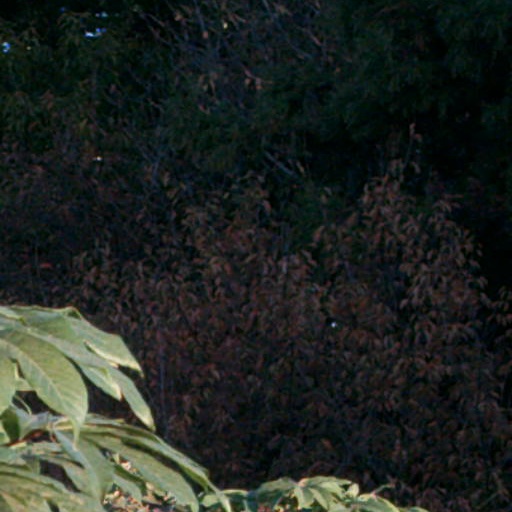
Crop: cassava